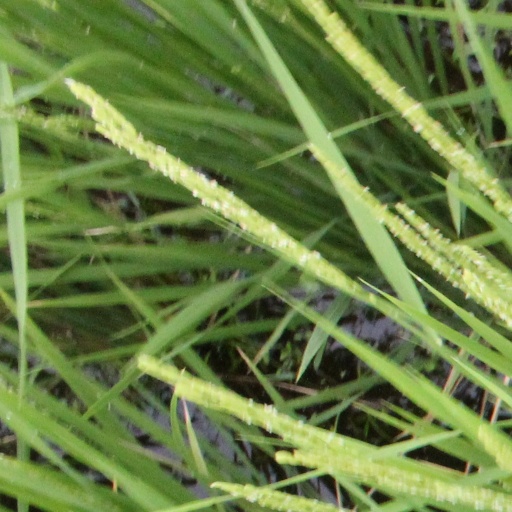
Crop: rice